Barbados

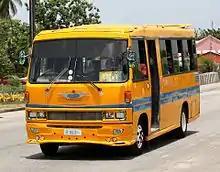
A Hino ACME Minibus B 163 in Speightstown, St. Peter, Barbados

Barbados is the 52nd richest country in the world in terms of GDP (Gross Domestic Product) per capita, with a well-developed mixed economy and a moderately high standard of living. According to the World Bank, Barbados is one of 83 high income economies in the world. Despite this, a 2012 self-study in conjunction with the Caribbean Development Bank revealed that 20% of Barbadians live in poverty and nearly 10% cannot meet their basic daily food needs. Barbados was ranked 77th in the Global Innovation Index in 2024.